Kizhakke Varum Paattu

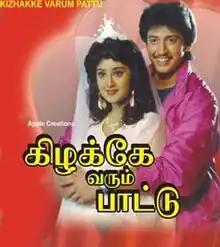
Title card

Kizhakke Varum Paattu is a 1993 Indian Tamil-language romance film directed by Radha Bharathi starring Prashanth and Charmila. The film was released on 11 December 1993.